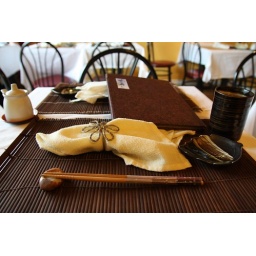
Unfortunately my table was tucked under yellow incandescent lighting...